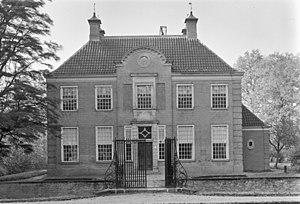
Façadede de ""L'Aalshorst"" This is an image of rijksmonument number 528700"